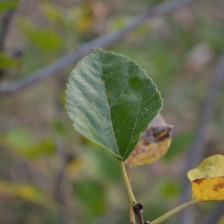
Variety: Kamphaengsaeng42